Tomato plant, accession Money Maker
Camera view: tilt-top (135 deg); turntable rotation: 0 degrees
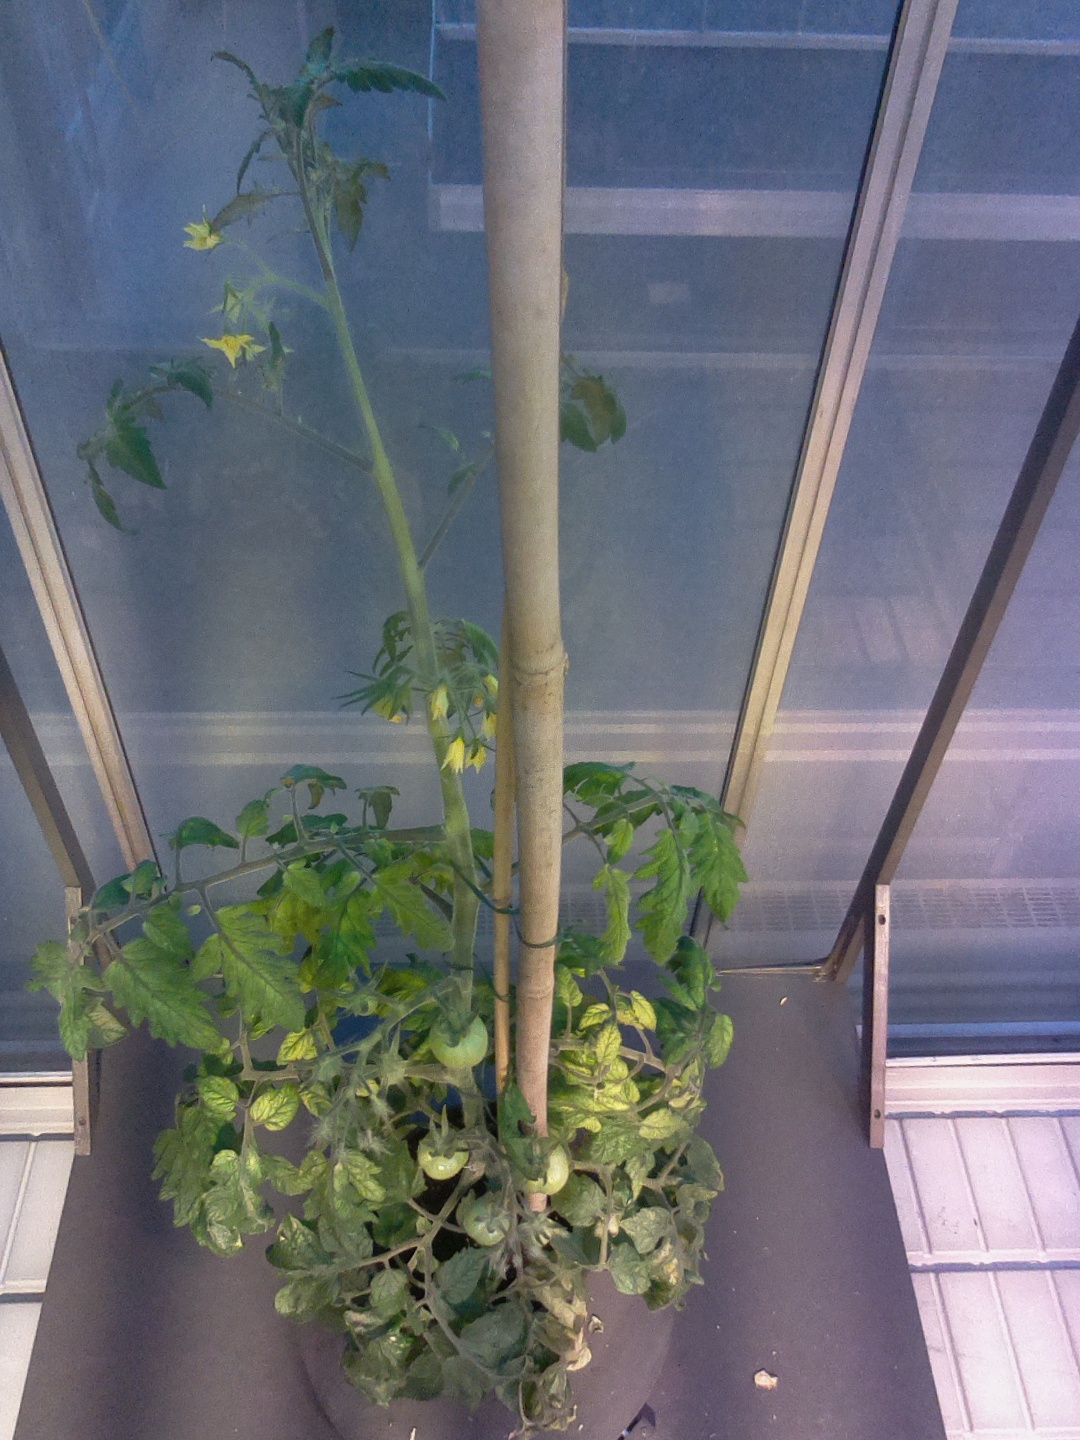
BBCH growth stage 75: 50%-60% of final fruit size